Chris Dodd 2008 presidential campaign

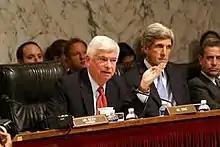
Chris Dodd questioning General David Petraeus in September 2007 during his assessment of the situation in Iraq

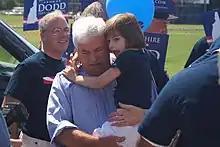
Dodd campaigns with his daughter in New Hampshire

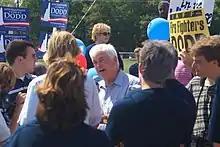
Chris Dodd campaigns in Milford, New Hampshire during Labor day 2007

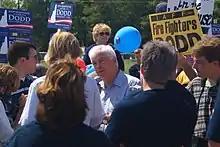
Dodd campaigning in New Hampshire

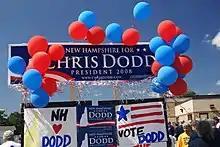
Float supporting Dodd's campaign in New Hampshire

As Dodd began the September campaign in Nevada and New Hampshire the stage was being set in Florida for a debate on Hispanic issues. However this would later be overshadowed by events that would occur in Washington on September 11. During the testimony of General David Petraeus, he lashed out against the surge policy stating: